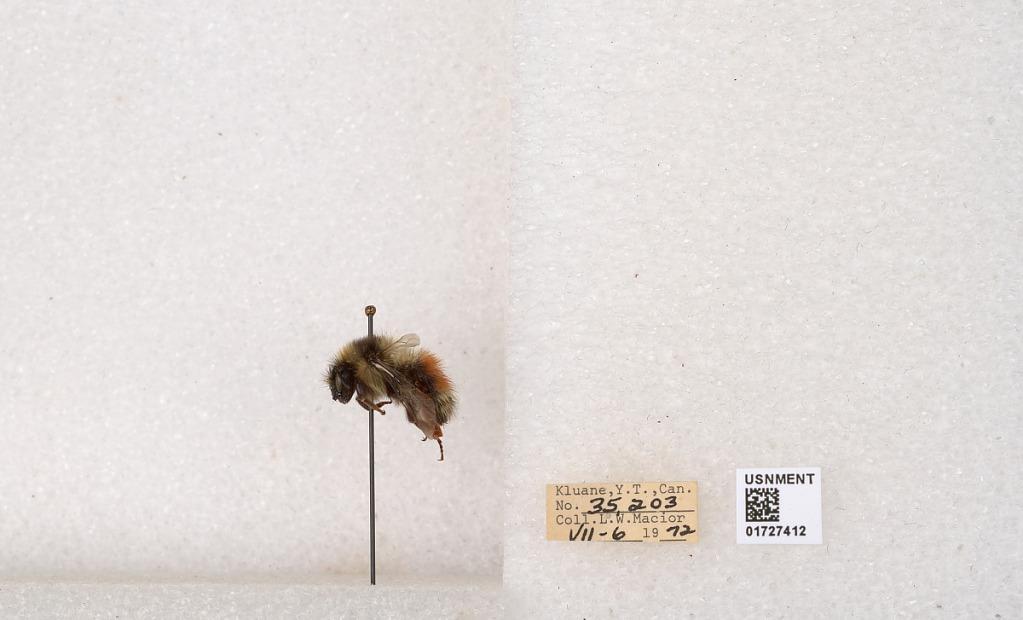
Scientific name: Bombus (Pyrobombus) sylvicola Kirby
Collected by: L. Macior
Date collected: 1972-7-6
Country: Canada
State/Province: Yukon
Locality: Kluane
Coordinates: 61.2426, -139.113